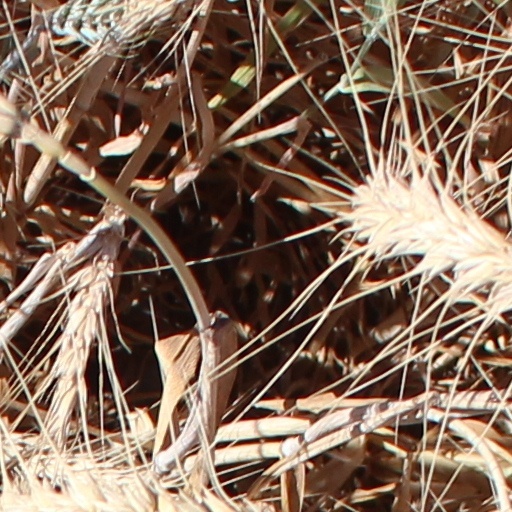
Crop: wheat